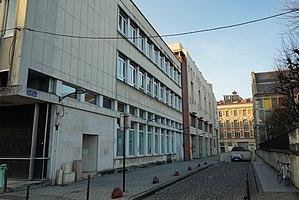
vue de la rue Henri-Menu, à Reims.
L'École supérieure d'art et de design de Reims est une école publique française d'art et design.
La rue Henri-Menu est une voie de la commune de Reims, située au sein du département de la Marne, en région Champagne-Ardenne.